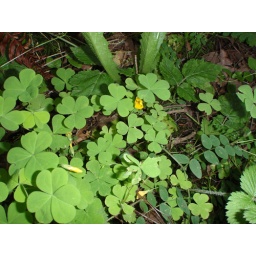
There is some yellow flower poking it's head above the oxalis. Don't know what it is but suspect a violet.